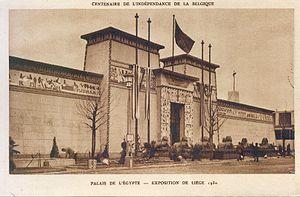
Palais de l'Egypte.
L'Exposition internationale de 1930 s'est tenue à Liège en Belgique à l'occasion du centenaire de l'indépendance belge. À cette occasion, une seconde Exposition internationale est organisée à Anvers.
Arthur Snyers, né en 1865 et mort en 1942, est un architecte belge de styles éclectique et Art nouveau. Il est notamment associé à Charles Étienne Soubre avec qui il collabore pour la Ville de Liège. Il est le père de l'architecte Henri Snyers.